International Monetary Fund

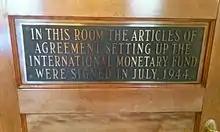
Plaque Commemorating the Formation of the IMF in July 1944 at the Bretton Woods Conference

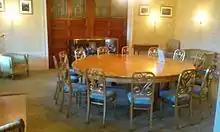
The Gold Room within the Mount Washington Hotel, where the Bretton Woods Conference attendees signed the agreements creating the IMF and World Bank

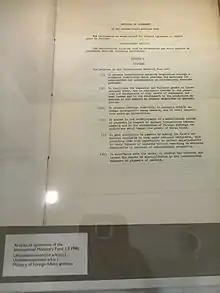
First page of the Articles of Agreement of the International Monetary Fund, 1 March 1946. Finnish Ministry of Foreign Affairs archives.

The IMF was originally laid out as a part of the Bretton Woods system exchange agreement in 1944. During the Great Depression, countries sharply raised barriers to trade in an attempt to improve their failing economies. This led to the devaluation of national currencies and a decline in world trade.